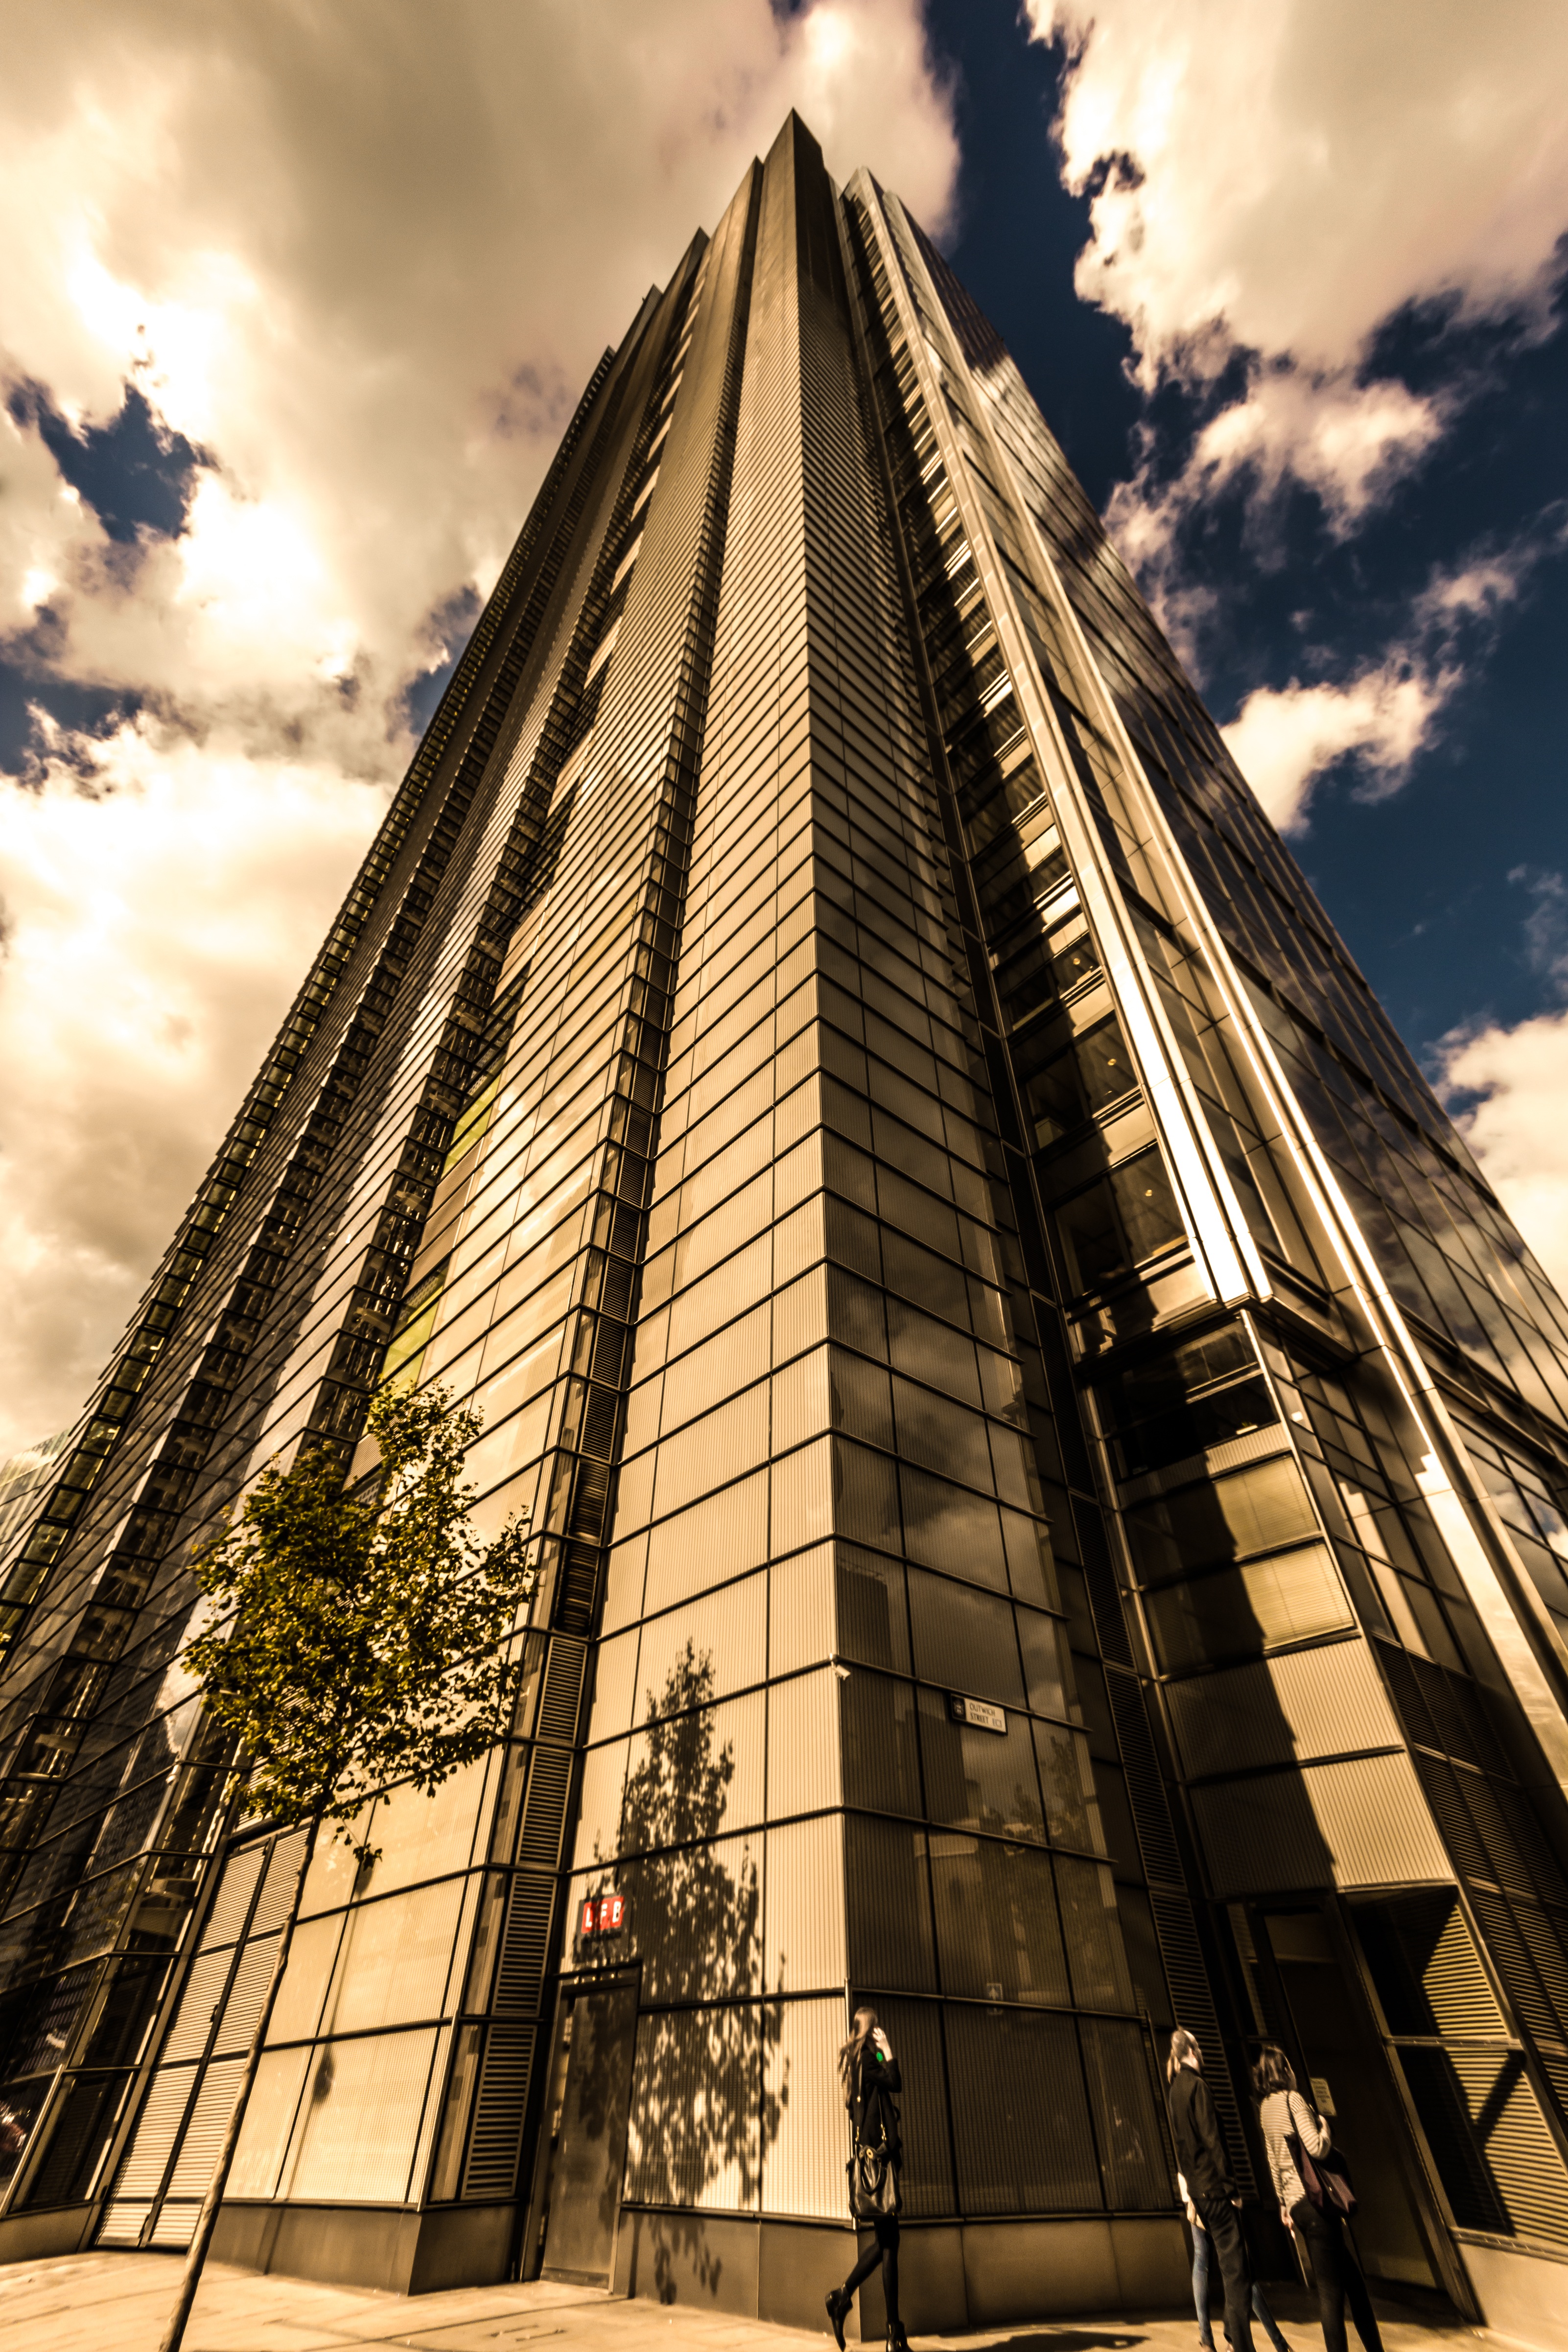
architecture, sky, street, house, window, glass, town, view, perspective, building, city, skyscraper, urban, cityscape, downtown, construction, reflection, tower, corporate, office, landmark, facade, blue, exterior, business, modern, office building, tower block, design, symmetry, tall, new, shape, financial, metropolis, finance, business building, urban area, building vector, metropolitan area